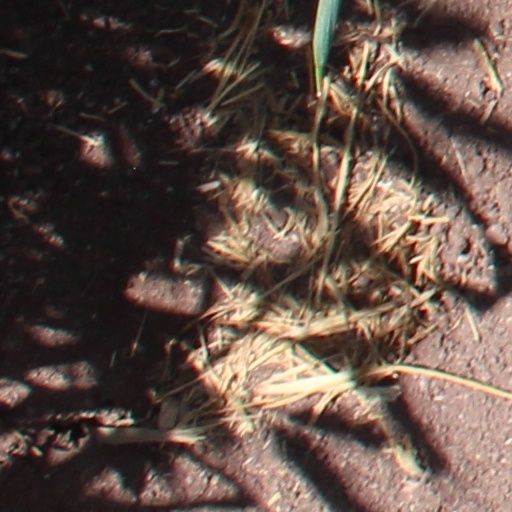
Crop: wheat